Supply of Franciscan missions in New Mexico

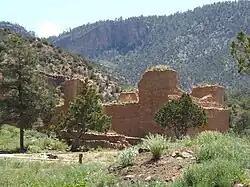
The ruins of the 17th century San José de los Jémez Mission church and the Gíusewa Pueblo.

In 1598, Juan de Oñate and more than 500 colonists, including 129 soldiers and their families, plus 7,000 head of livestock departed Santa Barbara, Chihuahua, the northernmost Spanish settlement in New Spain (Mexico) and journeyed by oxcart overland to found the colony of Santa Fe de Nuevo Mexico in the Rio Grande valley of present-day New Mexico. Oñate pioneered the route called the Camino Real de Tierra Adentro (Royal Road of the Interior) which would be the lifeline of the colony of New Mexico for more than 200 years. With Oñate were 10 Franciscan friars led by Alonso Martinez who would attempt to Christianize the Puebloan people residing in New Mexico. Despite deaths and departures, the number of Franciscans in New Mexico increased to 46 in 1631, including 35 friars and 11 lay brothers.